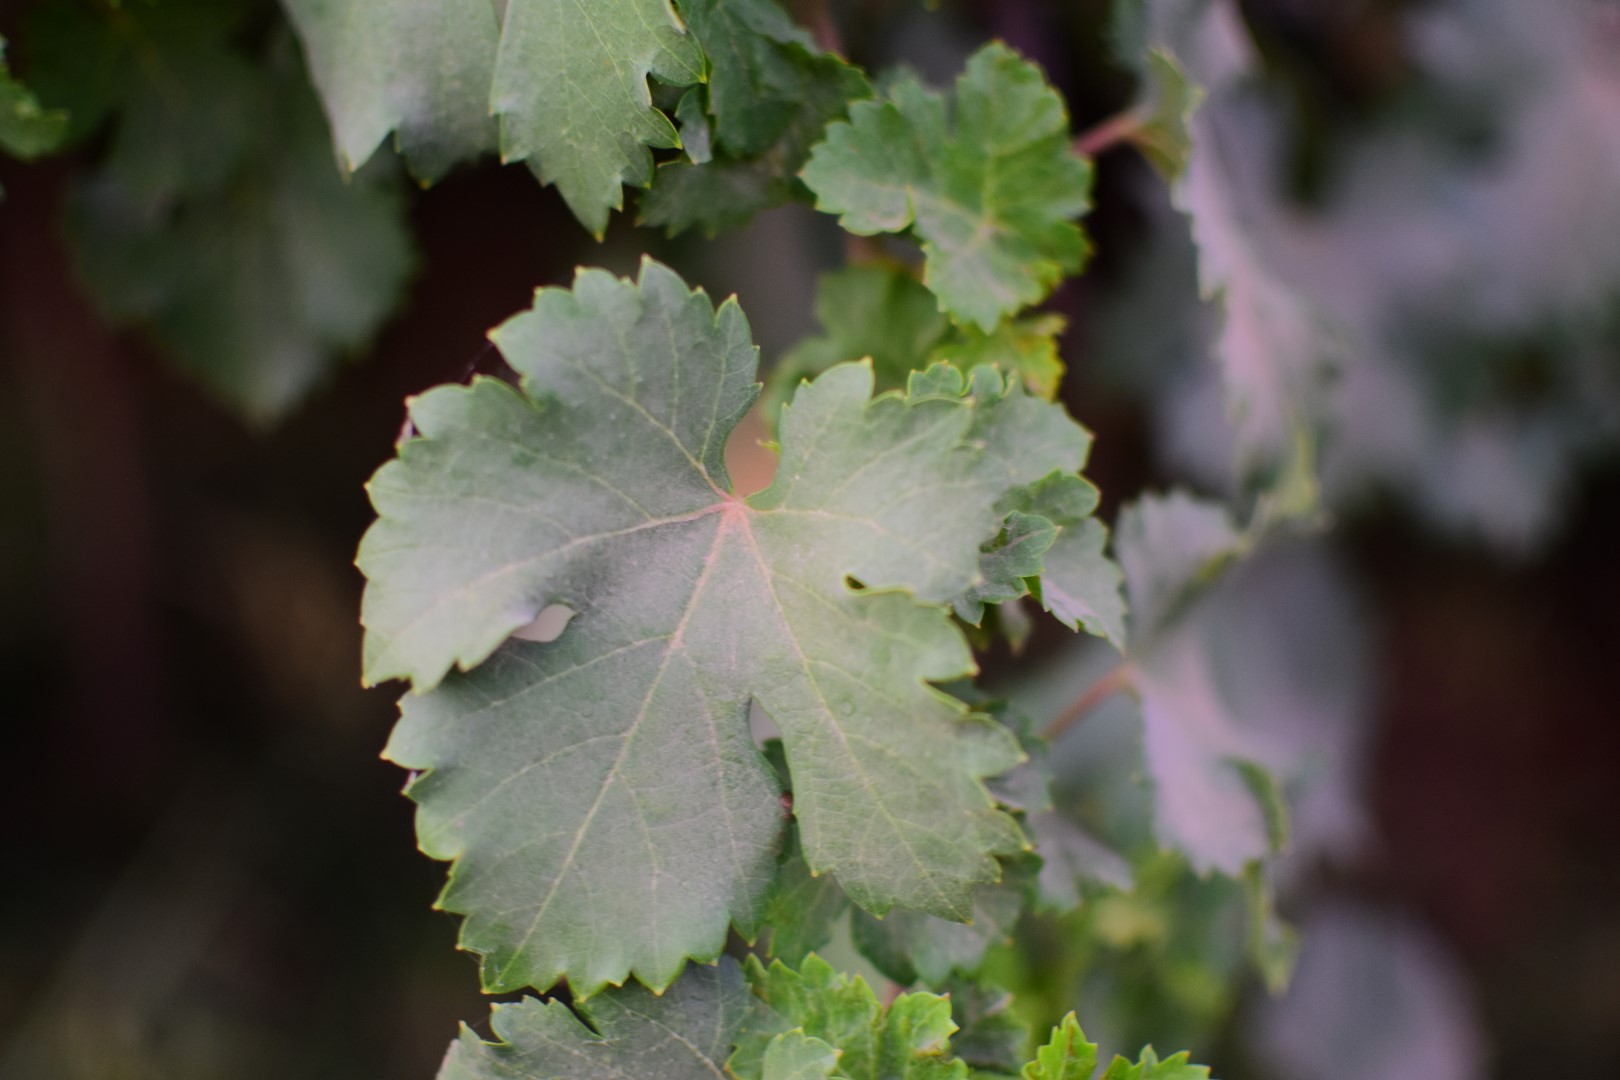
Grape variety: Aswud Balad